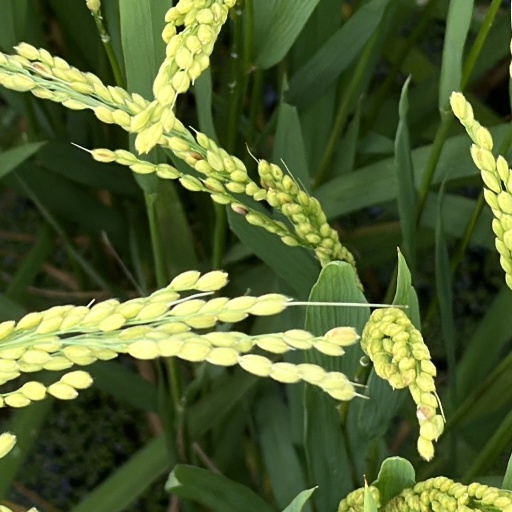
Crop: rice